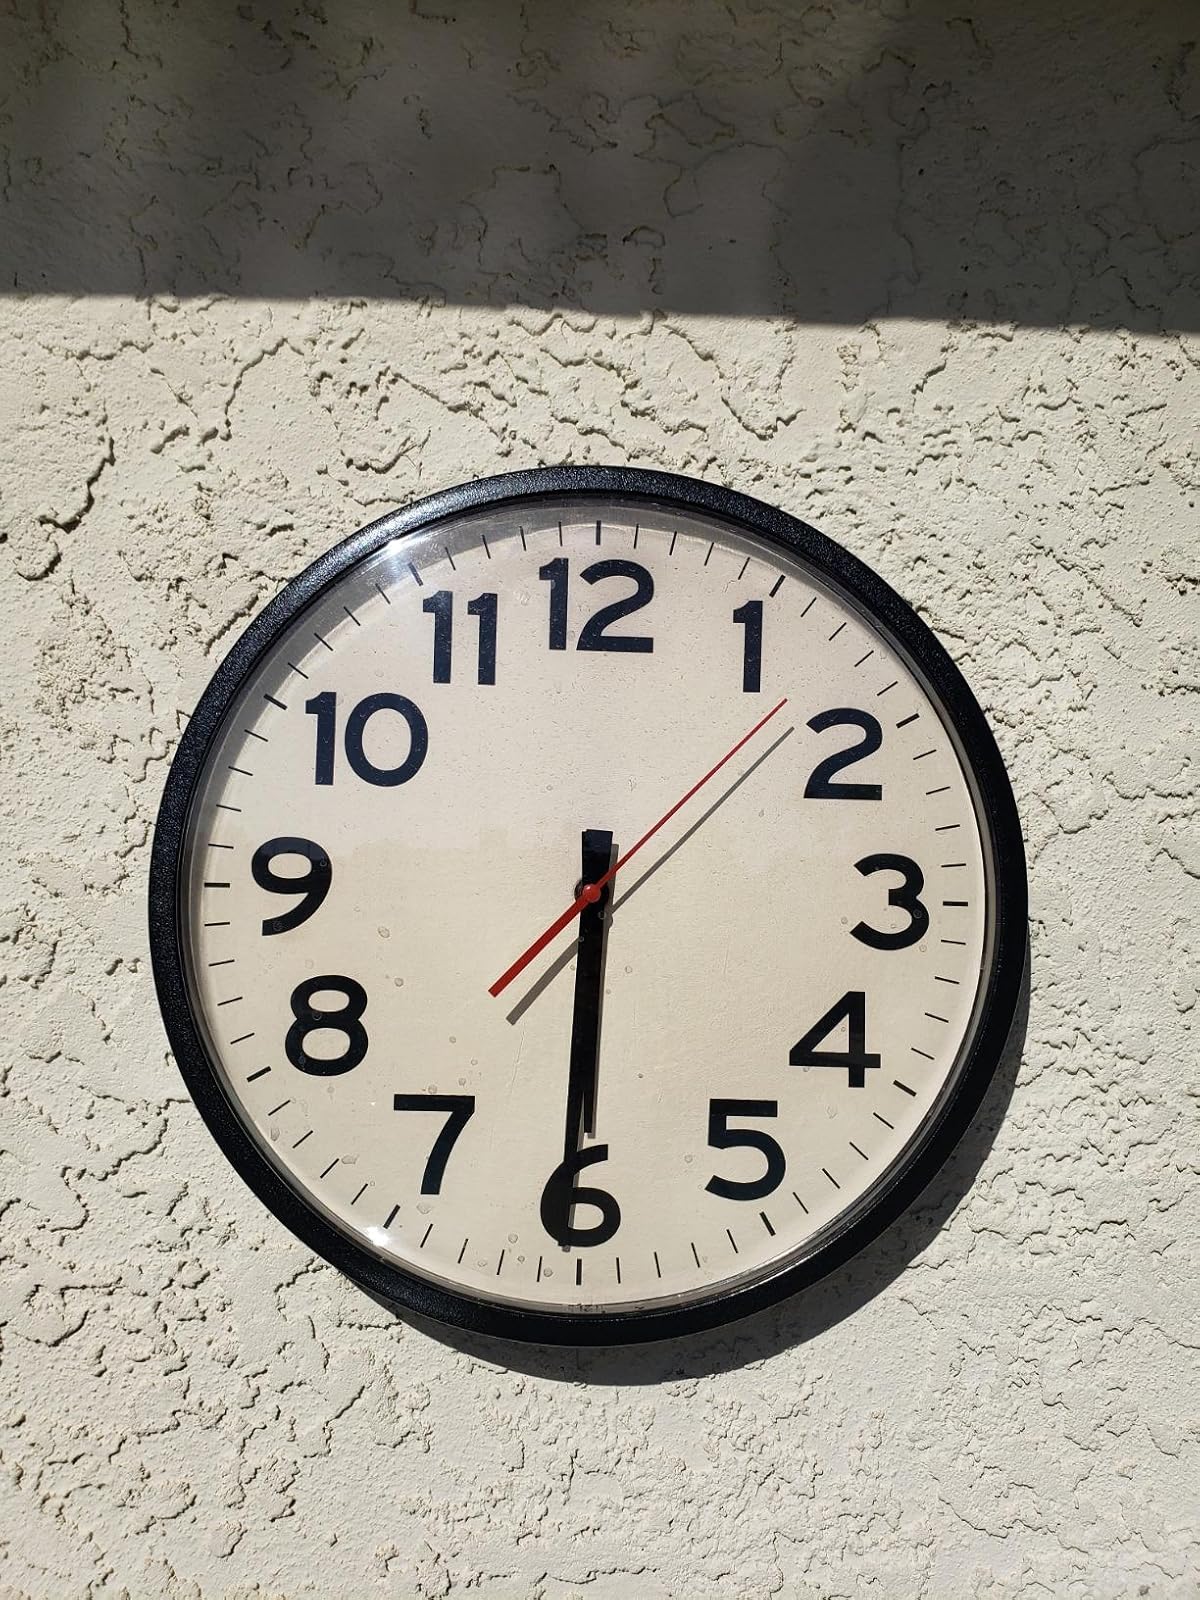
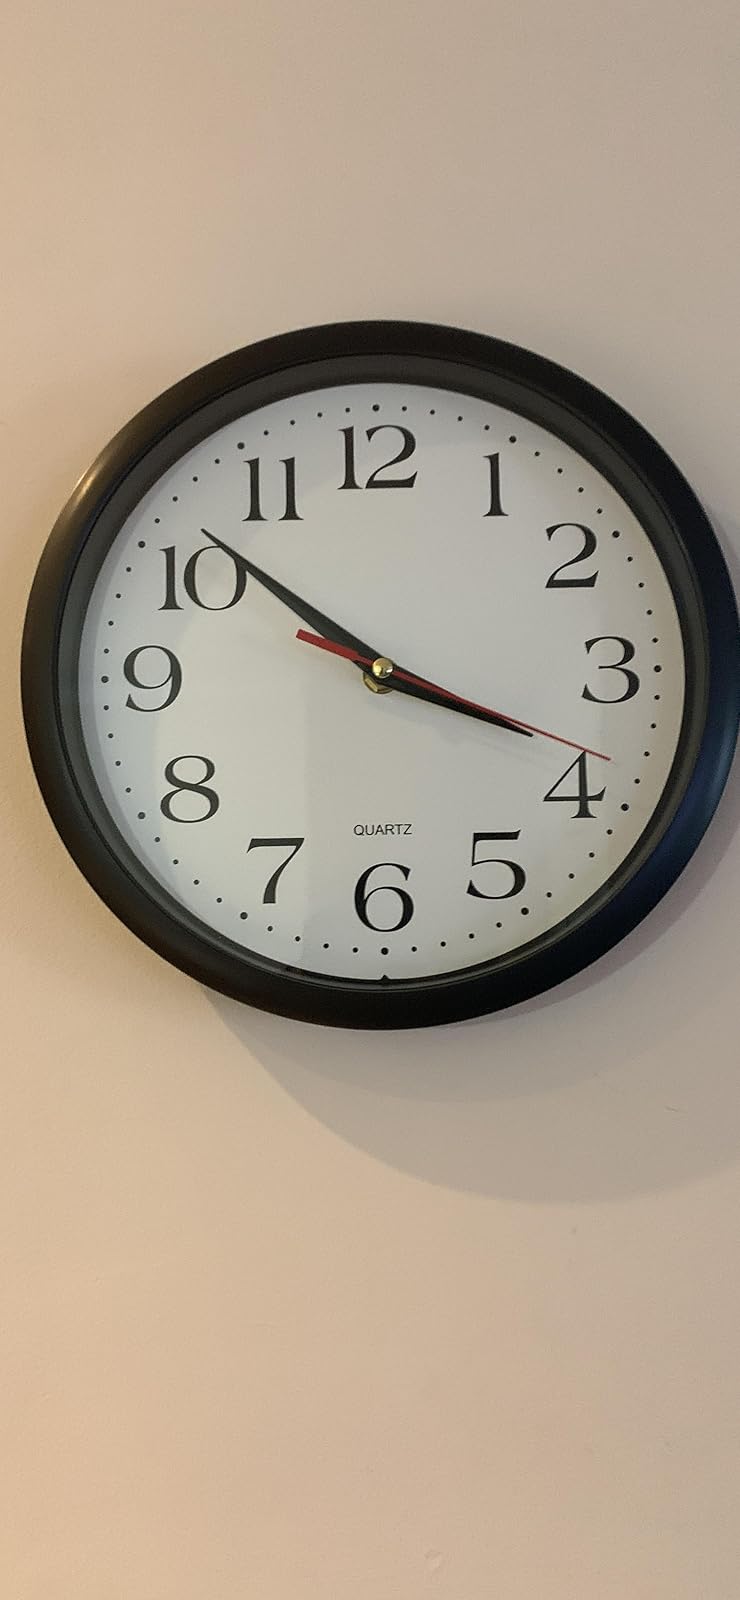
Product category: clock
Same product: no